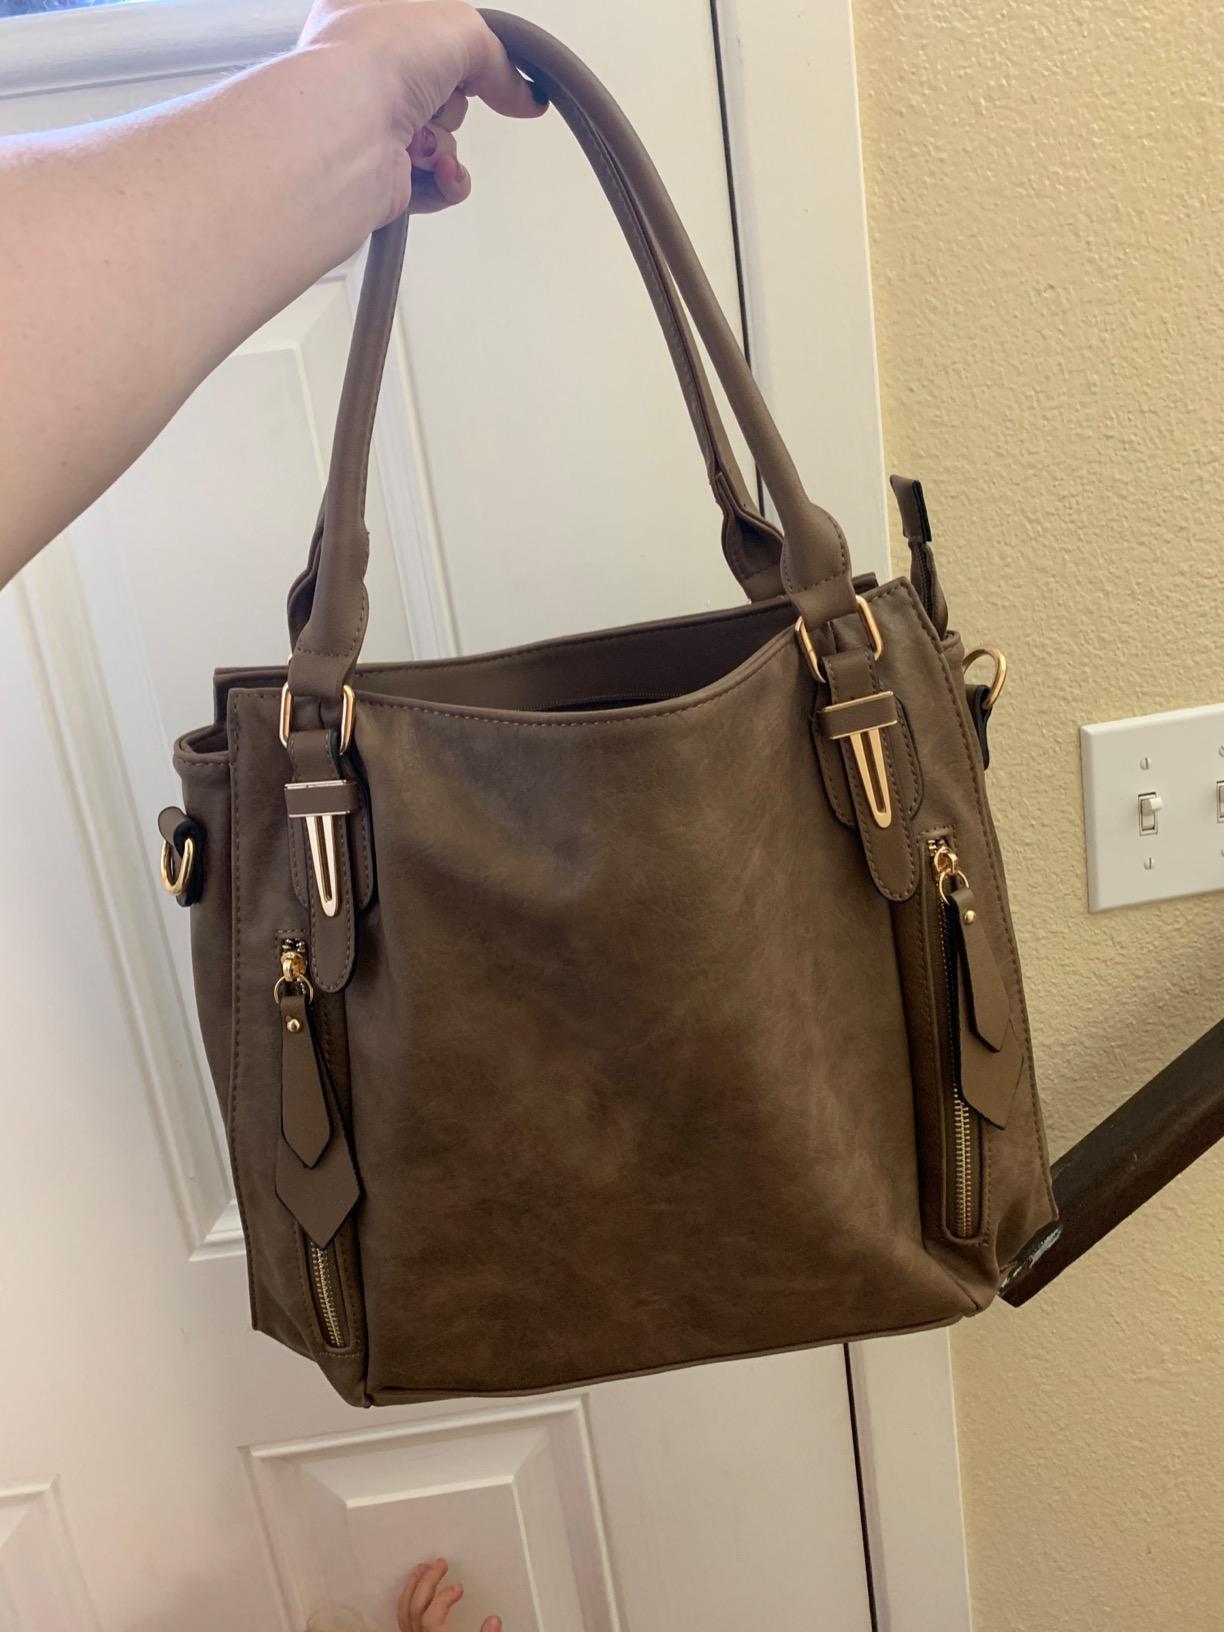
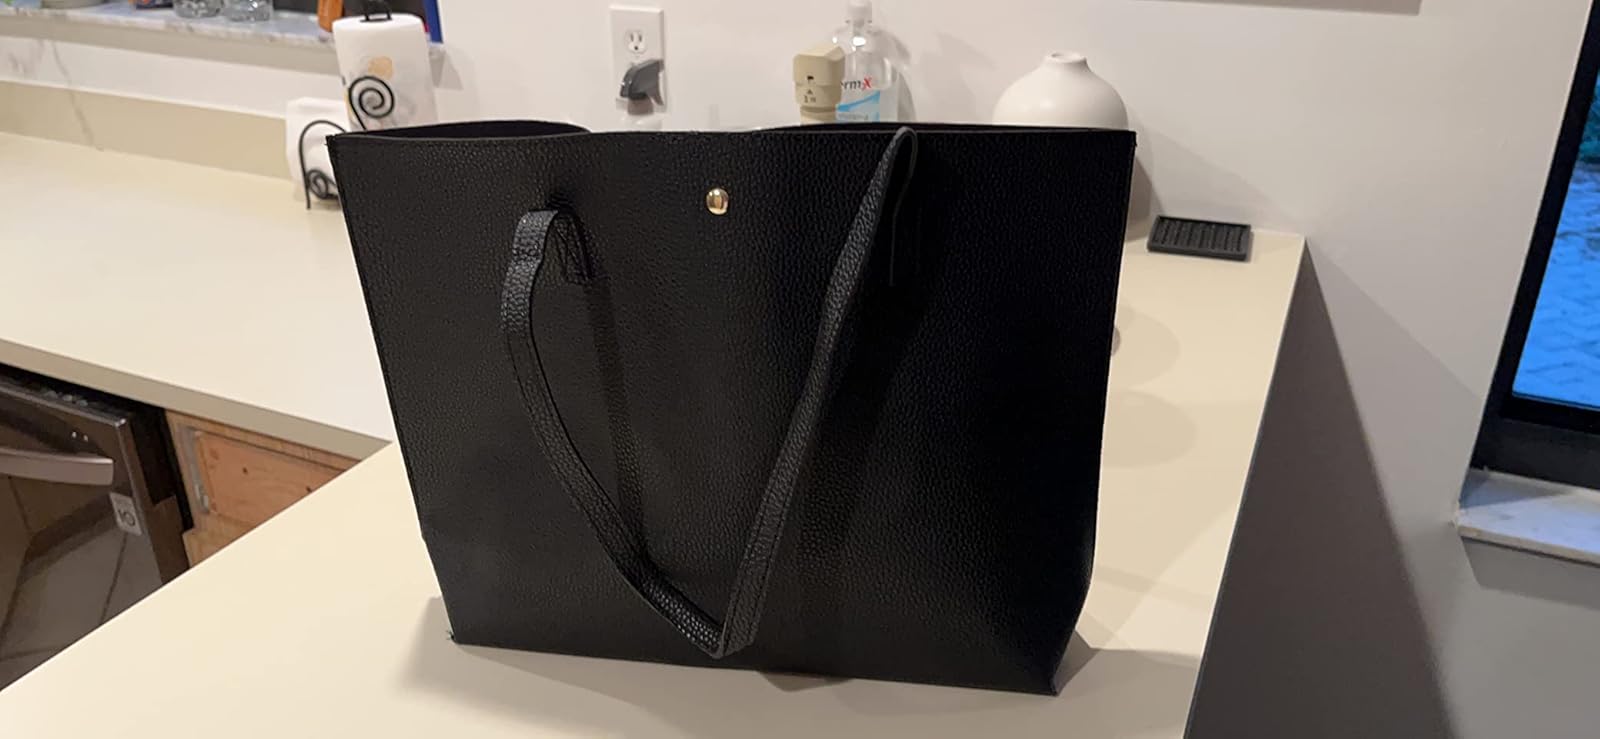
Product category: accessories_handbag
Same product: no